Kacio Fonseca

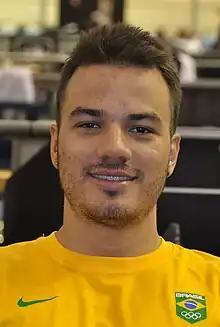
Fonseca in 2018

Kacio Fonseca da Silva Freitas (born 13 May 1994) is a Brazilian male track cyclist. He competed in the team sprint event at the 2015 UCI Track Cycling World Championships.